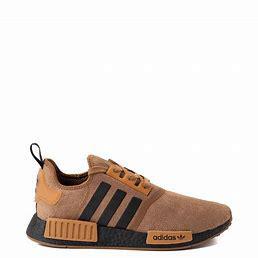
Brand: adidas
Model: NMD_R1 Athletic